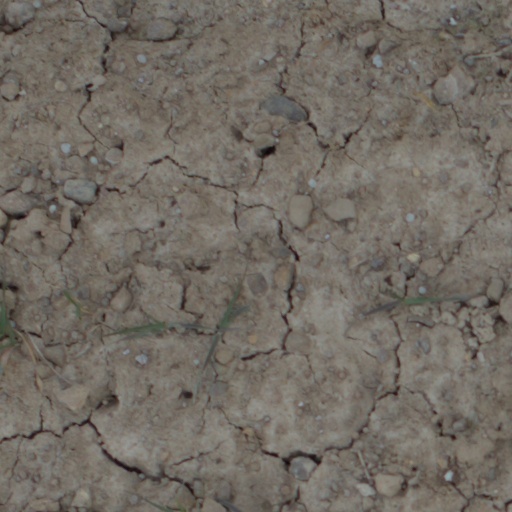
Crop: wheat